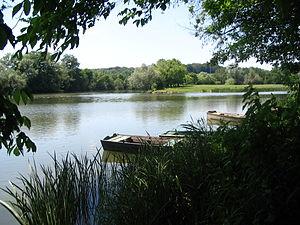
La Communauté de communes des Combes est une communauté de communes française située dans le département de la Haute-Saône en France en région Bourgogne-Franche-Comté.
Bucey-lès-Traves est une commune française située dans le département de la Haute-Saône, en région Bourgogne-Franche-Comté.